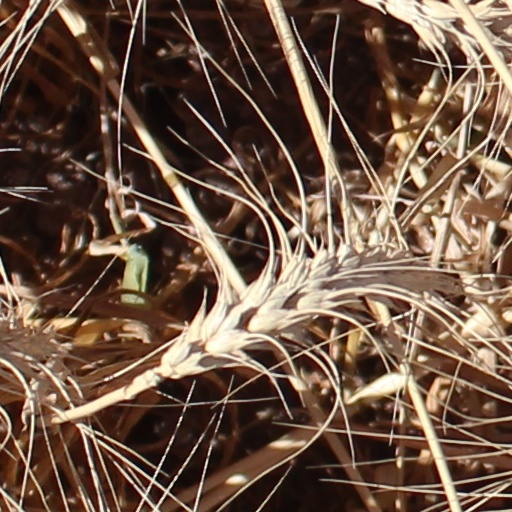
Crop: wheat